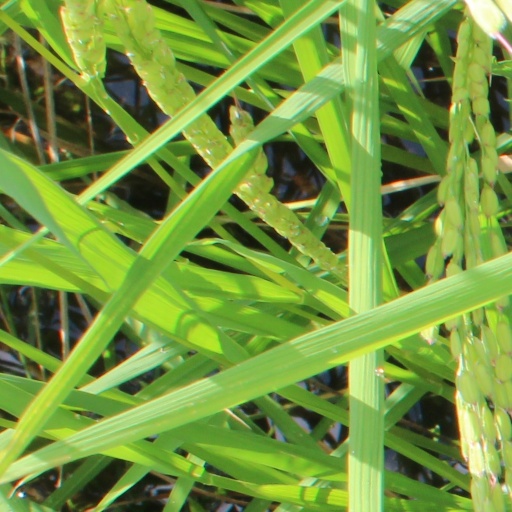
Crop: rice